Minamichōkai Station

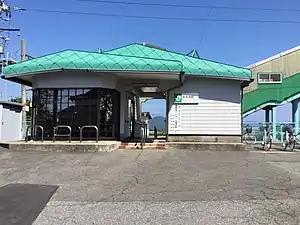
Minamichōkai Station in August 2019

is a railway station located in the city of Sakata, Yamagata Prefecture, Japan, operated by the East Japan Railway Company (JR East).